Architecture of Fremantle Prison

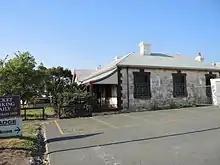
2, 4, and 6 The Terrace, at the north end of the street

Fremantle Prison's New Division was constructed between 1904 and 1907, as a response to overcrowding. The division continues the façade alignment of the main block. The building, L shaped in plan, is three storeys high of regular coursed pale ashlar limestone blocks with rock-face. Openings are set in brick and freestone and it has a handsome lantern range above the main atrium. The building is visually significant as it complements the main cell block and completes the northern zone of the prison. The interior configuration and cells are significant as an example of an attempt to introduce the separate system to Western Australia, whereby prisoners were completely isolated for the first three months of their sentence. The division's exercise yard initially used a panopticon to facilitate this concept during the prisoners' hour of exercise each day. The system was not successful, and considered a dated prisoner management strategy, leading its removal within five years.